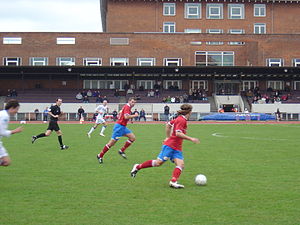
FC Vestsjælland / Klubbens logo og spilledragt
Eliteoverbygningen FC Vestsjælland spiller i de samme klubfarver som moderklubben Slagelse B&I.
F.C. København (II) imod FC Vestsjælland — kamphandlinger i forbindelse med en 2. division Øst (niveau 3) kamp mellem de to danske fodboldklubber F.C. København (andetholdet) og FC Vestsjælland den 5. april 2009 i Frederiksberg Idrætspark. Fodbolspillerne i focus er Andreas Mortensen og Kristian Uth.
Football Club Vestsjælland var en dansk professionel fodboldklub, hjemmehørende i den vestsjællandske by Slagelse. Den 9. december 2015 gik klubben konkurs og blev tvangsnedrykket til Sjællandsserien, hvor moderklubben Slagelse B&I allerede har et hold liggende.